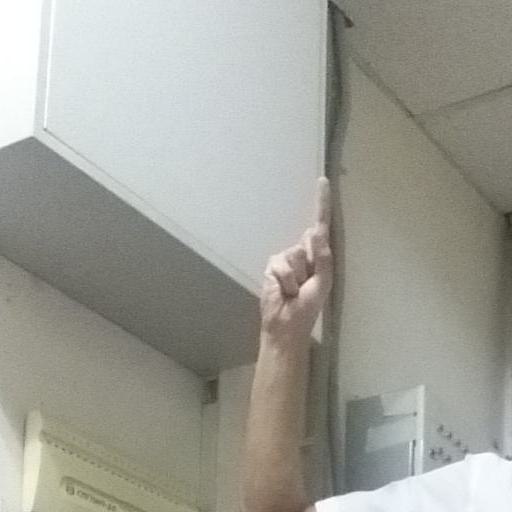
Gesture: one